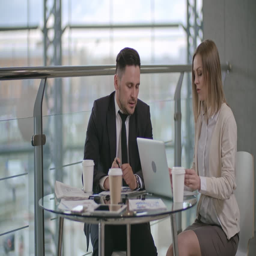
businessman and businesswoman sitting at the table and talking while their colleague on wheelchair joining their discussion